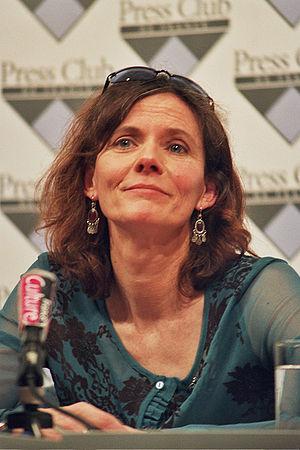
Robert Ménard, né le 6 juillet 1953 à Oran, est un journaliste, essayiste, éditeur et homme politique français.
Florence Aubenas, née le 6 février 1961 à Bruxelles, est une journaliste française.
Le prix Joseph-Kessel est un prix littéraire qui récompense l'auteur d'une œuvre de langue française, dans la veine de Joseph Kessel.